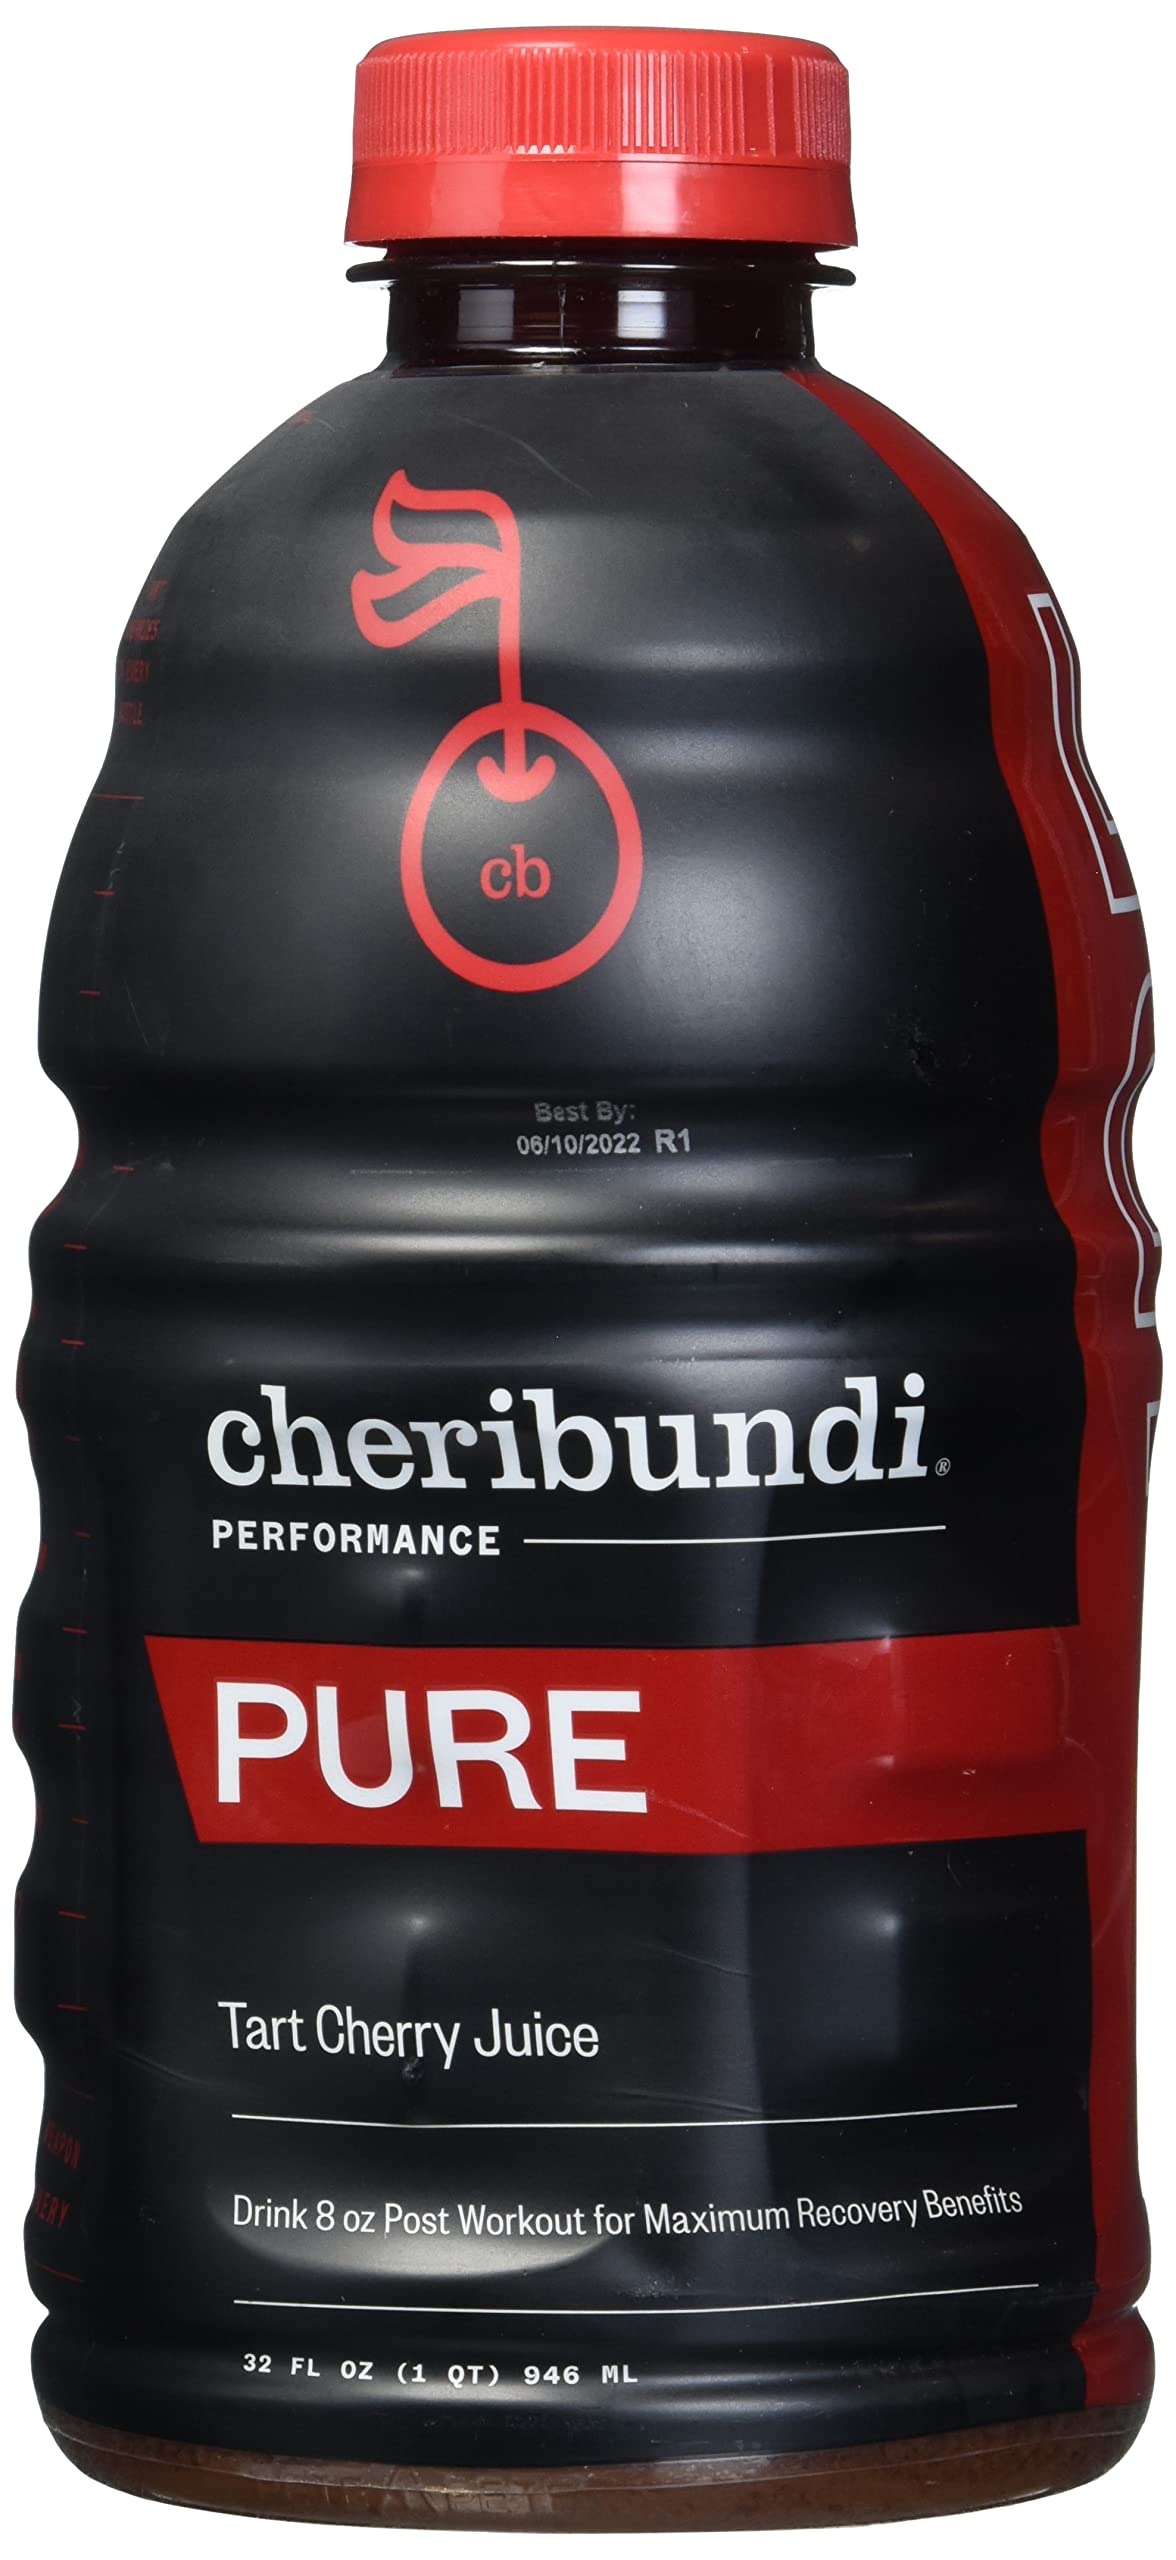
Item Name: Cheribundi Pure Tart Cherry Juice, 32 FZ
Bullet Point: Kosher
Product Description: Pure 100% tart cherry. Non-GMO Project verified. nongmoproject.org. No. 1 antioxidant super fruit (Among commercially available shelf stable juices). Not from concentrate. cheribundi.com.
Value: 32.0
Unit: Fl Oz

Price: 5.99